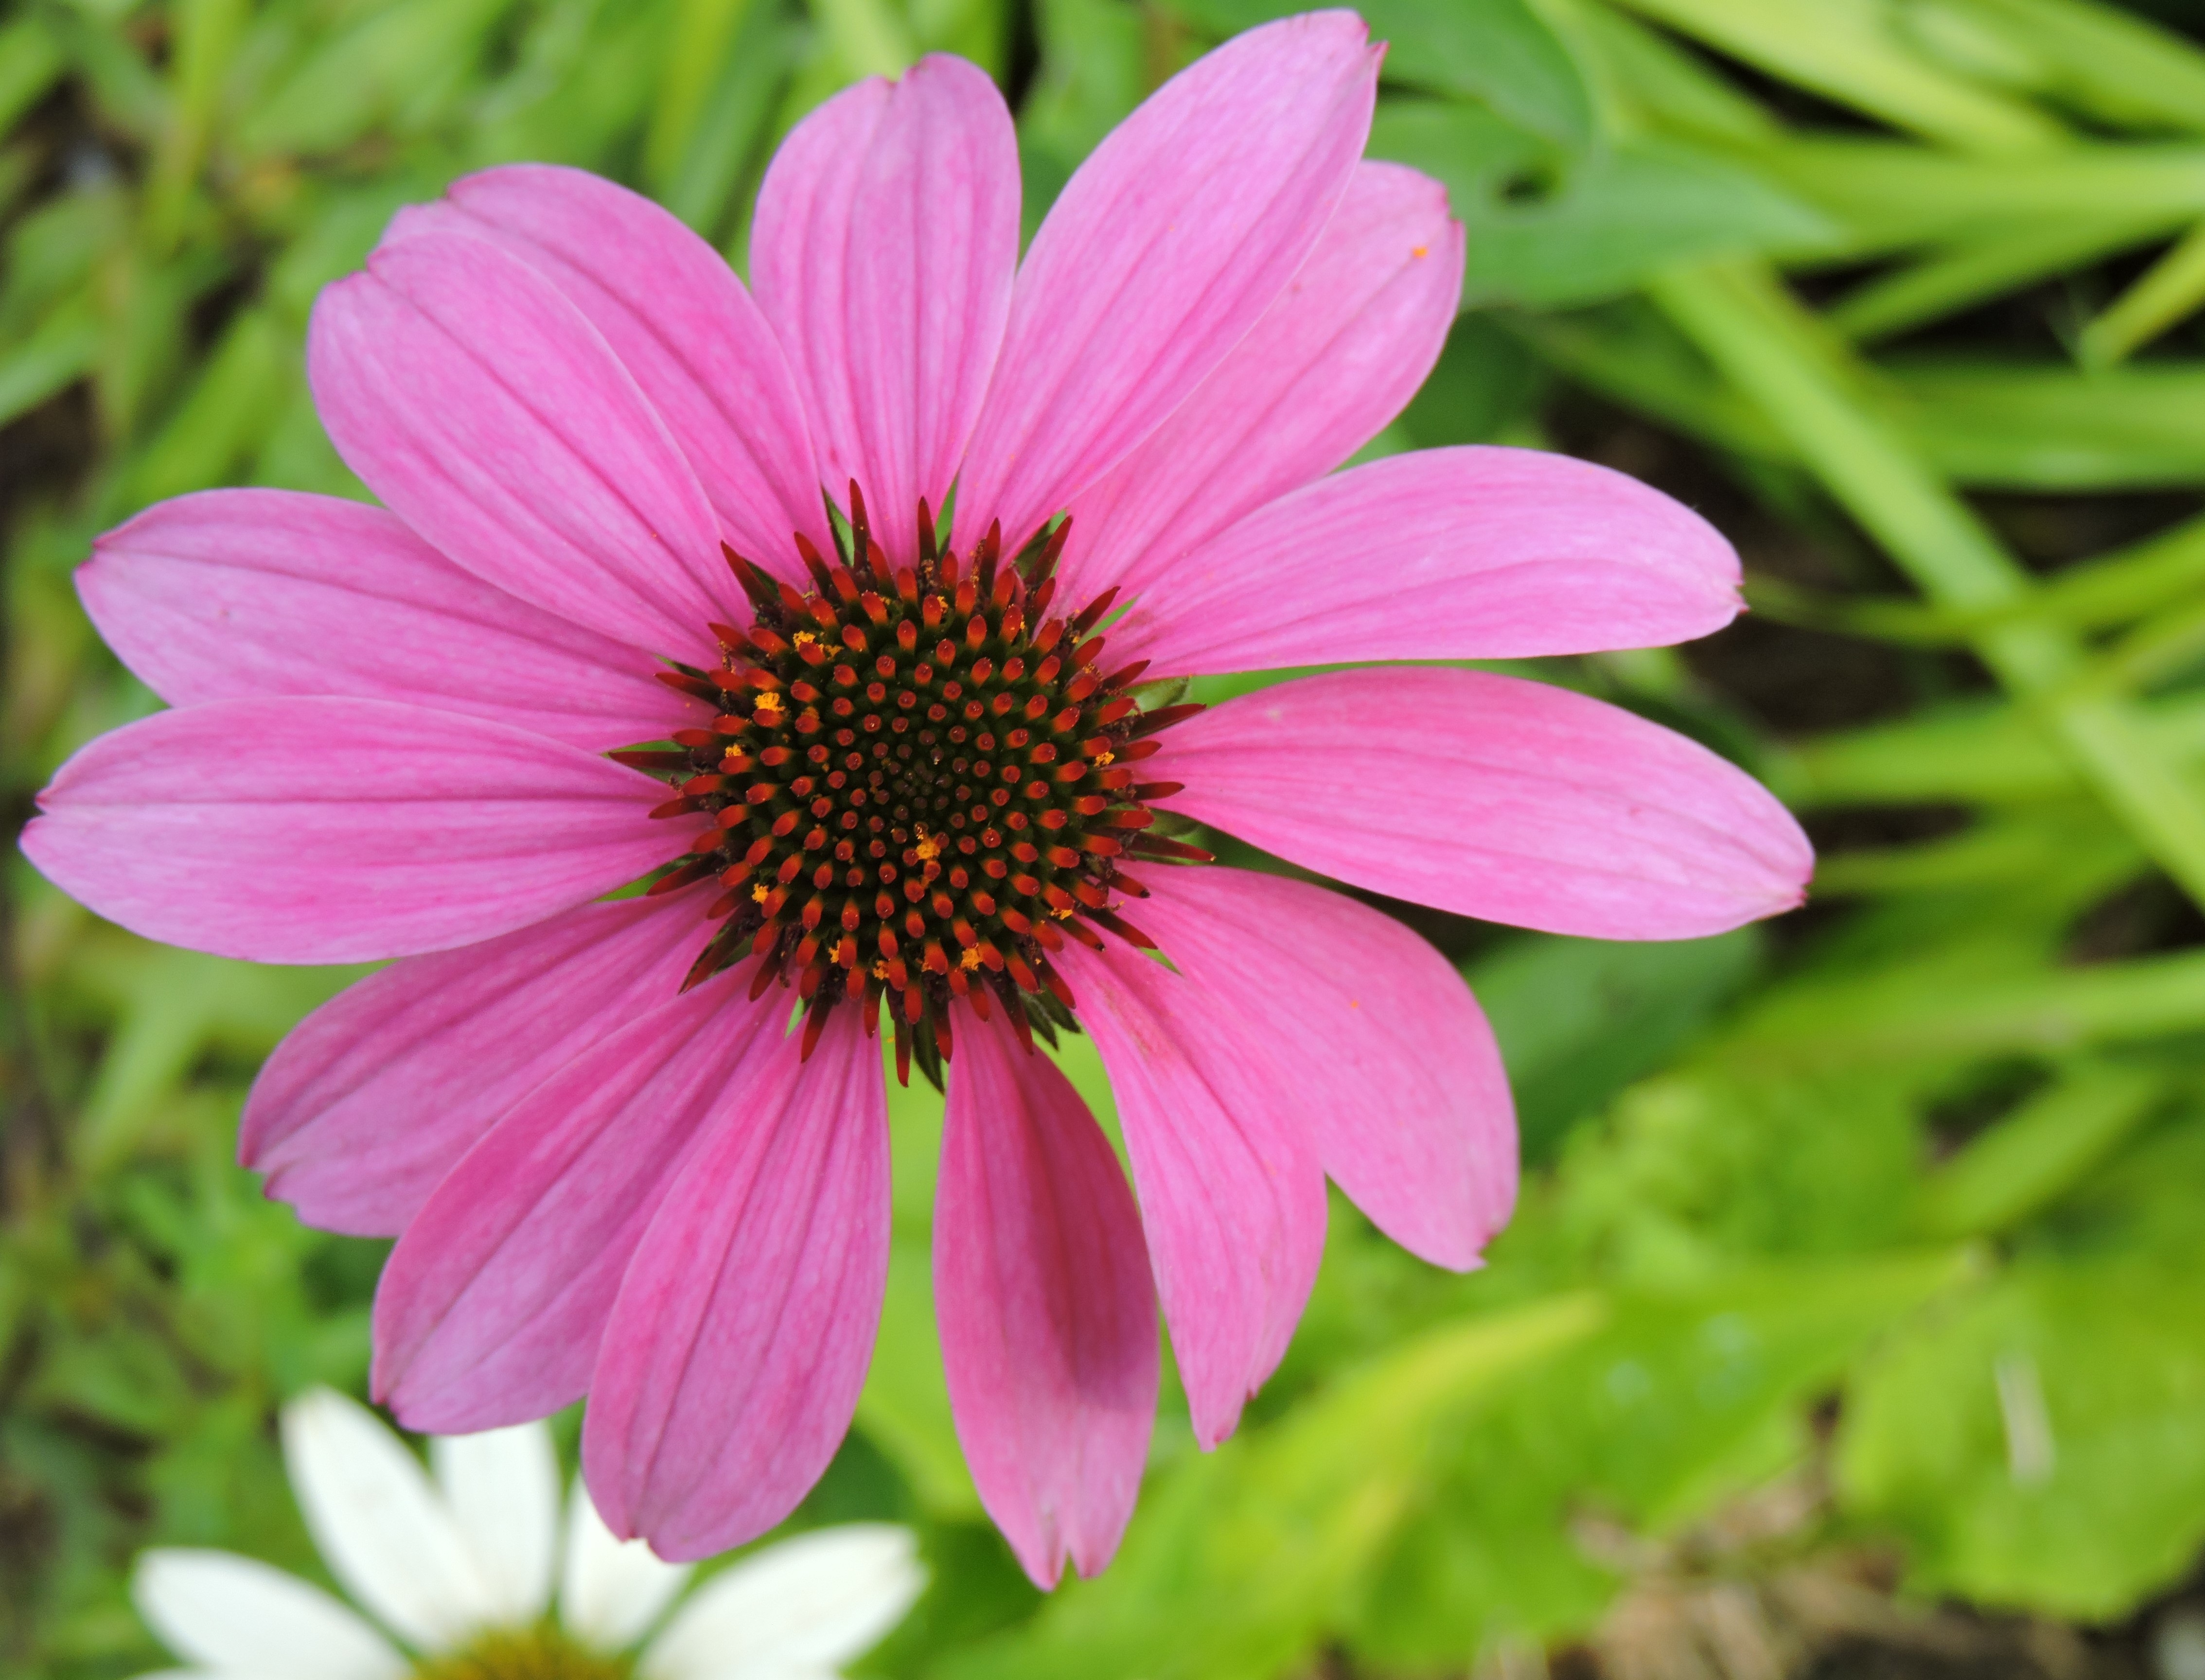
nature, blossom, plant, flower, petal, bloom, daisy, botany, garden, pink, close, flora, wildflower, close up, echinacea, macro photography, flowering plant, daisy family, annual plant, land plant, garden cosmos, tulln